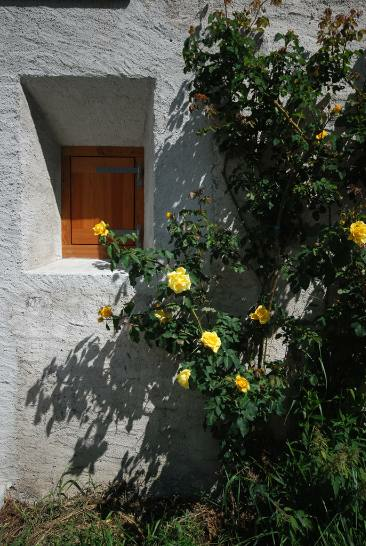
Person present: No